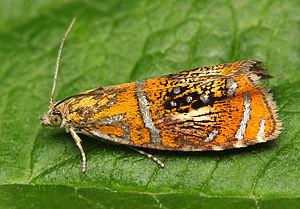
Les Olethreutinae sont une sous-famille de lépidoptères de la famille des Tortricidae.
La Tordeuse de l’œillet est une espèce de lépidoptères de la famille des Tortricidae.